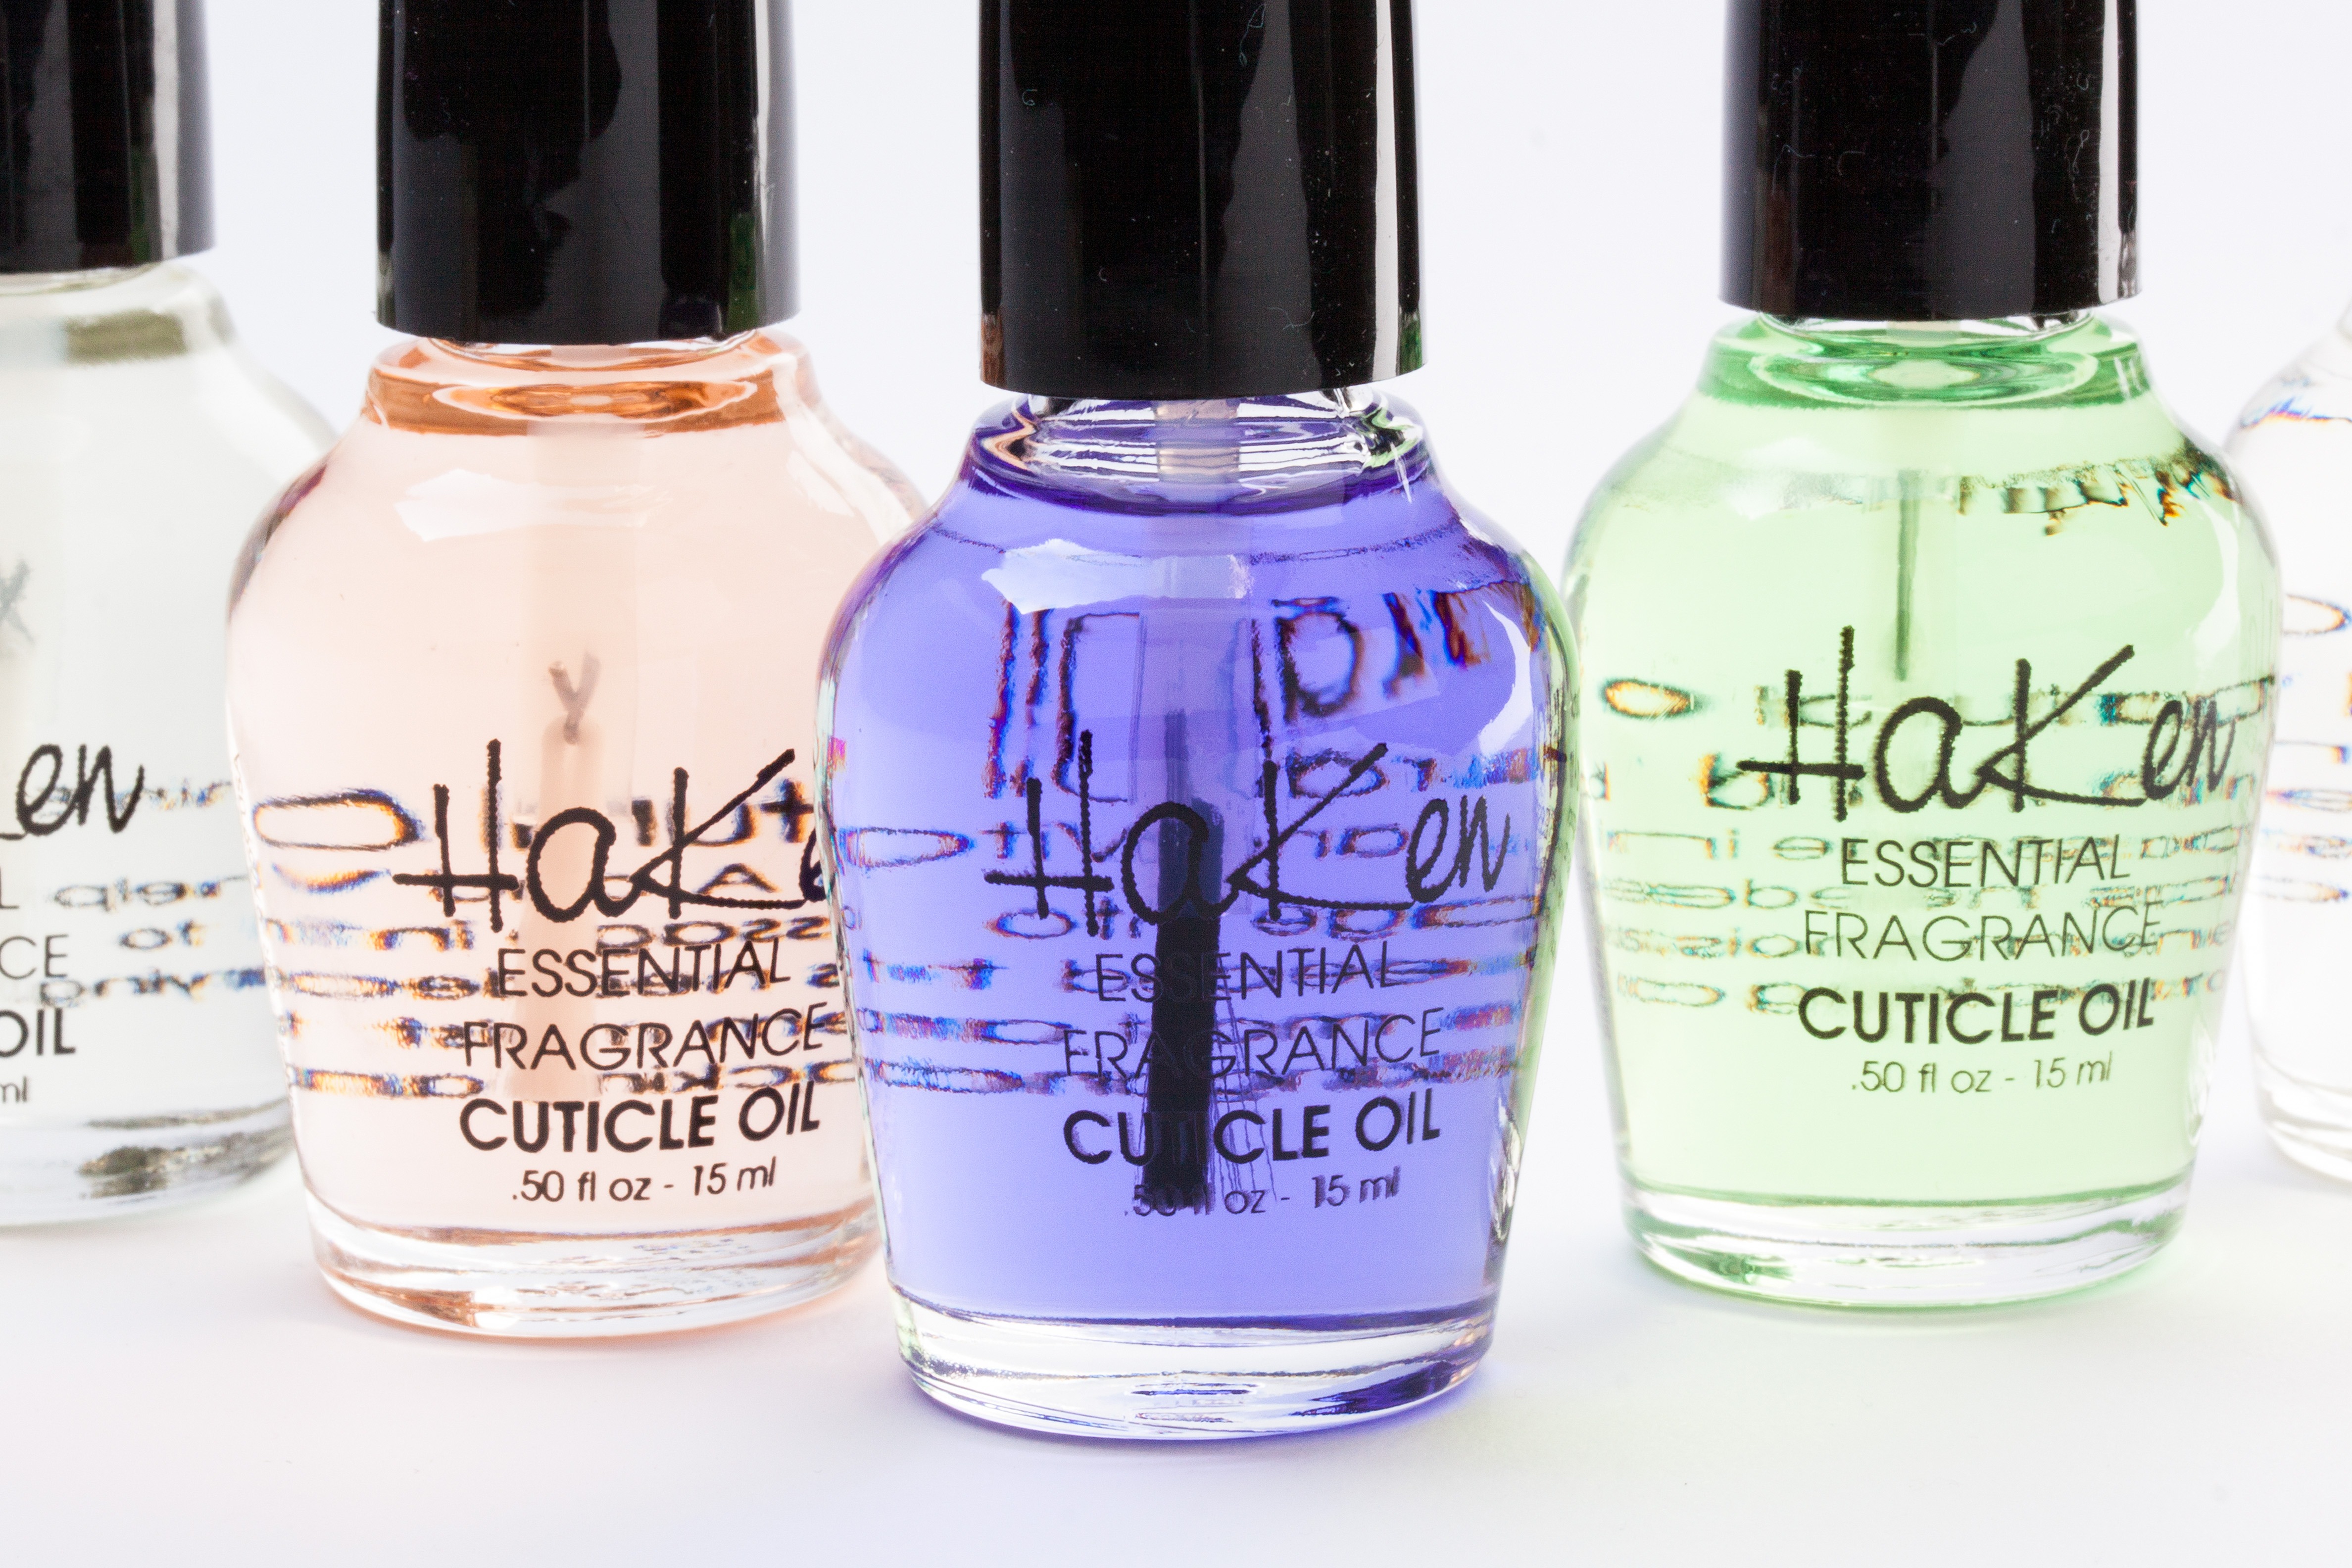
white, purple, glass, brush, orange, green, bottle, glass bottle, transparent, nail polish, violet, beauty, fine, oil, vitamins, cosmetics, high quality, natural cosmetics, nail care, nail oil, for cuticles